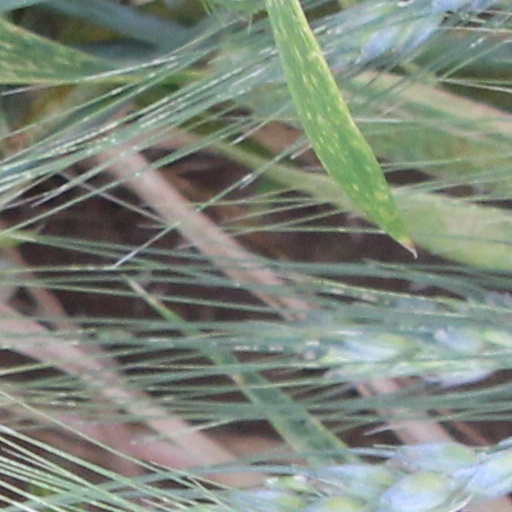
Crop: wheat